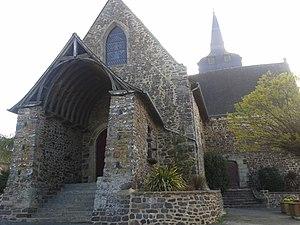
Église Saint-Malo de Breteil (35).